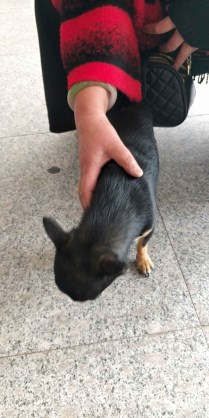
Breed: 420-n000124-Chihuahua